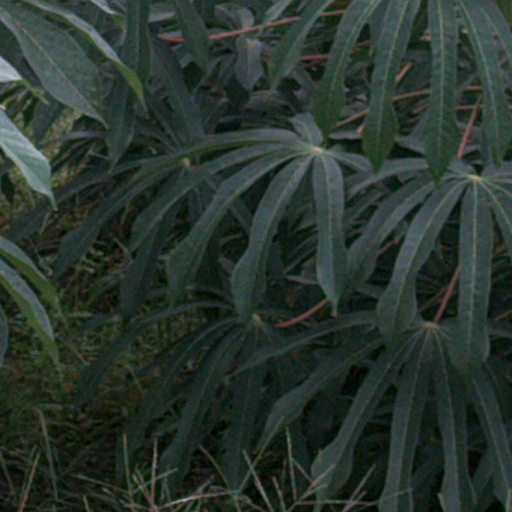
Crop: cassava